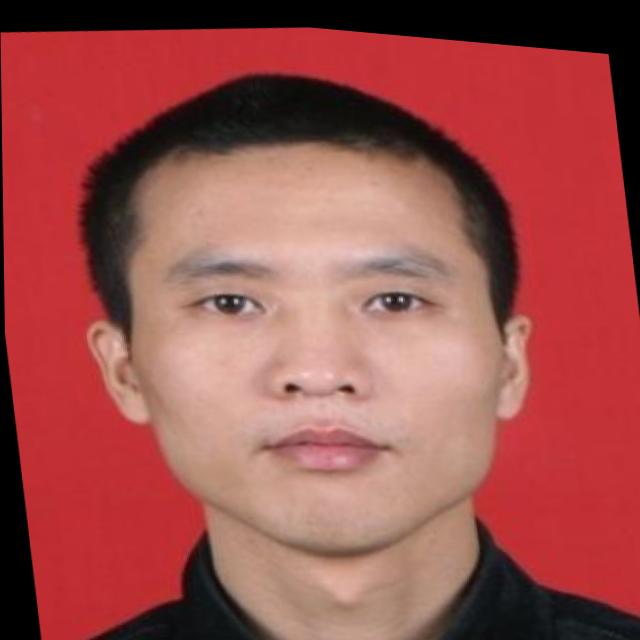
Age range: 21-44